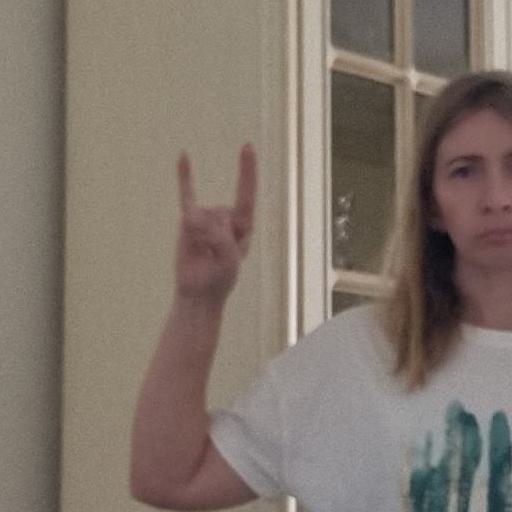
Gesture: rock